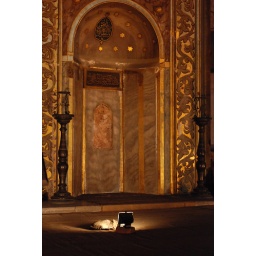
A cat sleeping in front of the mihrab in Hagia Sophia